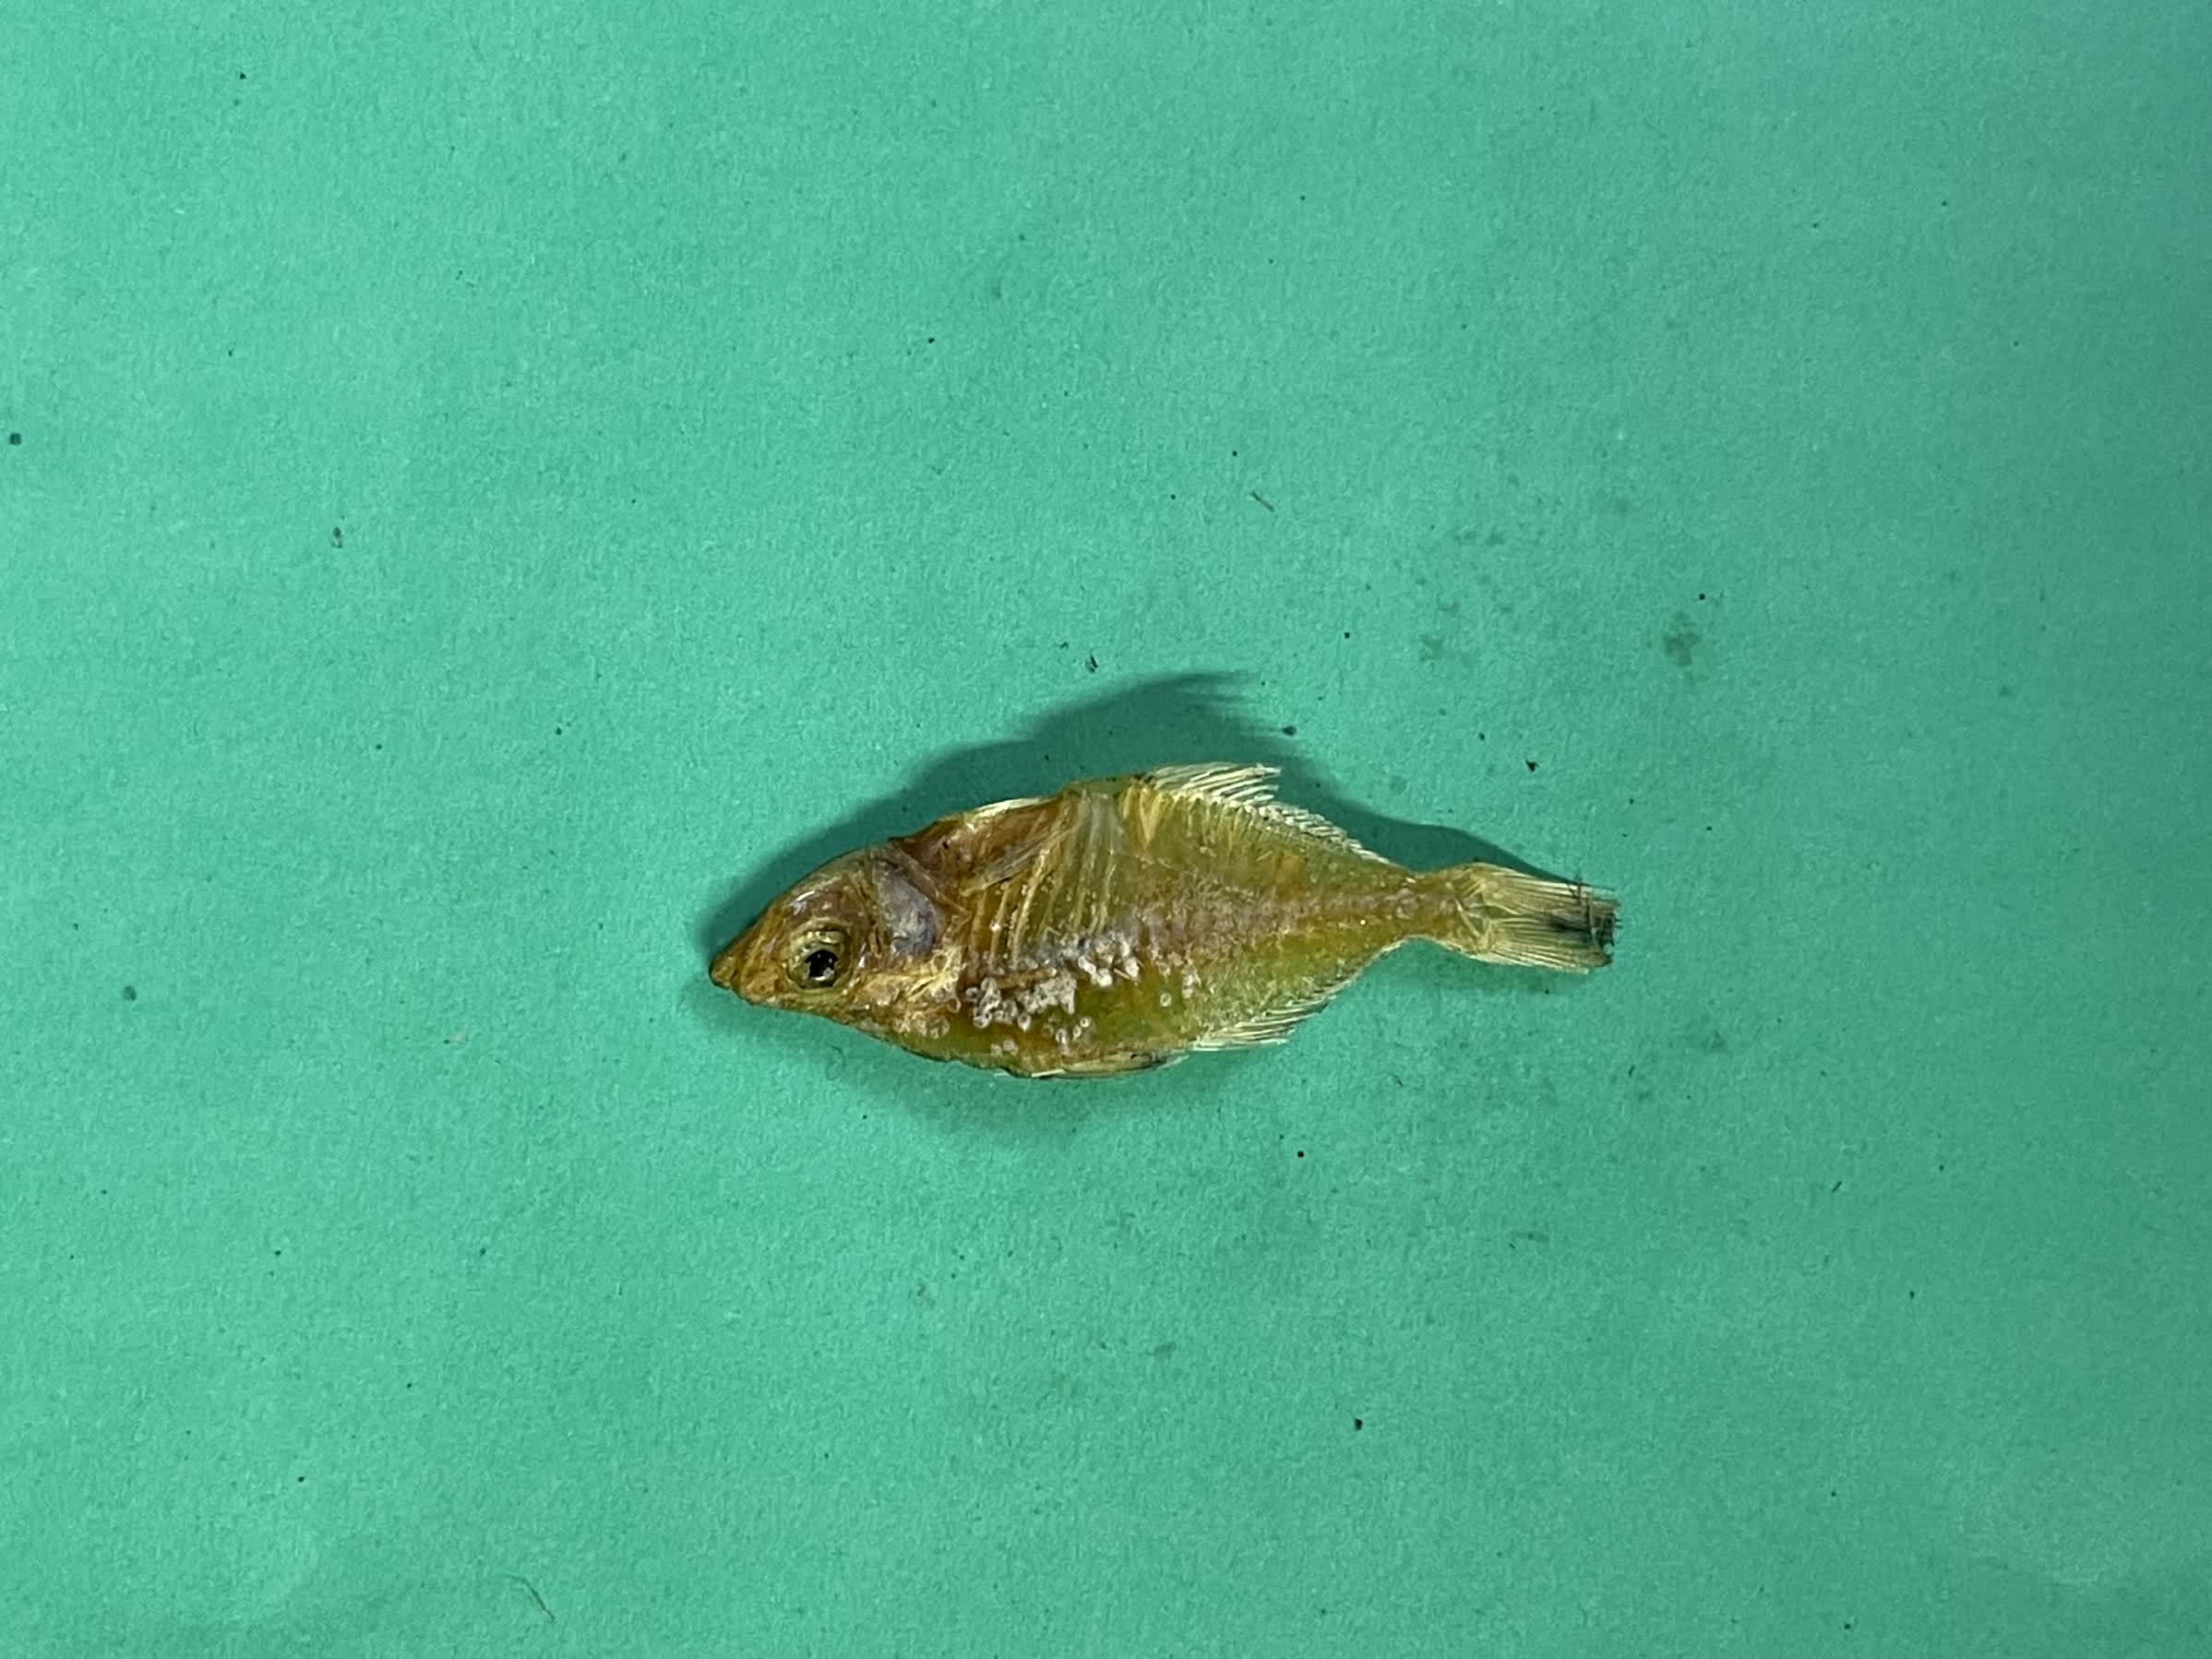
Species: Chanda